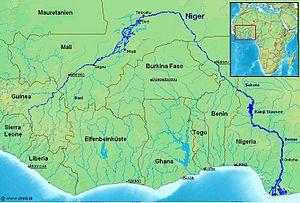
Le secteur de l'énergie au Nigeria est marqué par le poids dominant de l'industrie pétrolière et gazière qui apporte 75 % des recettes du budget national et 95 % des revenus d'exportation. Mais du point de vue des consommateurs, il est caractérisé avant tout par la faiblesse de la consommation d'énergie primaire : 41 % de la moyenne mondiale, et par la part prépondérante de la biomasse dans cette consommation : 81,5 % en 2013.